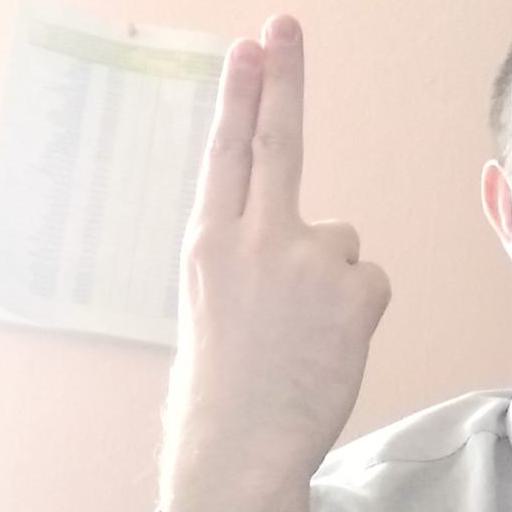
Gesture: two_up_inverted